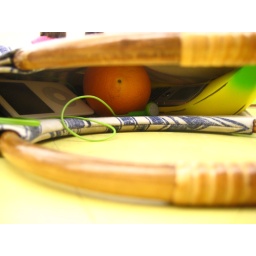
fruit in my bag